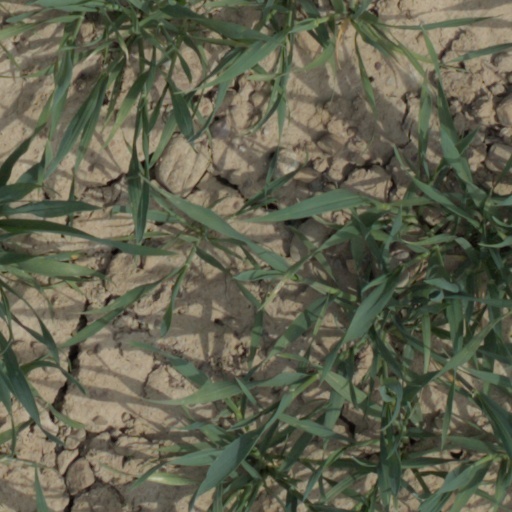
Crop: wheat